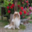
Label: dog